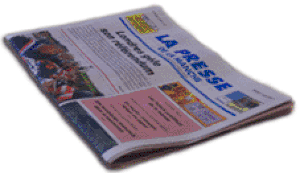
Une de La Presse de la Manche
La Presse de la Manche est un quotidien départemental français dont le siège est à Cherbourg-en-Cotentin. Il rayonne essentiellement sur le Nord-Cotentin.